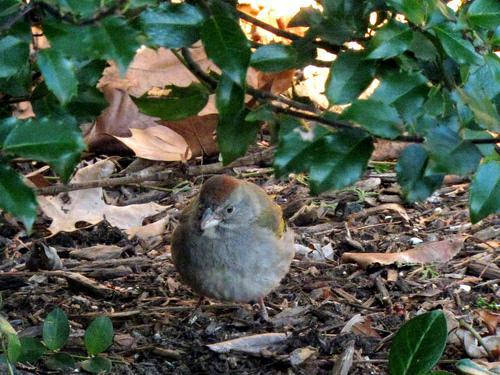
A photo of a green tailed towhee